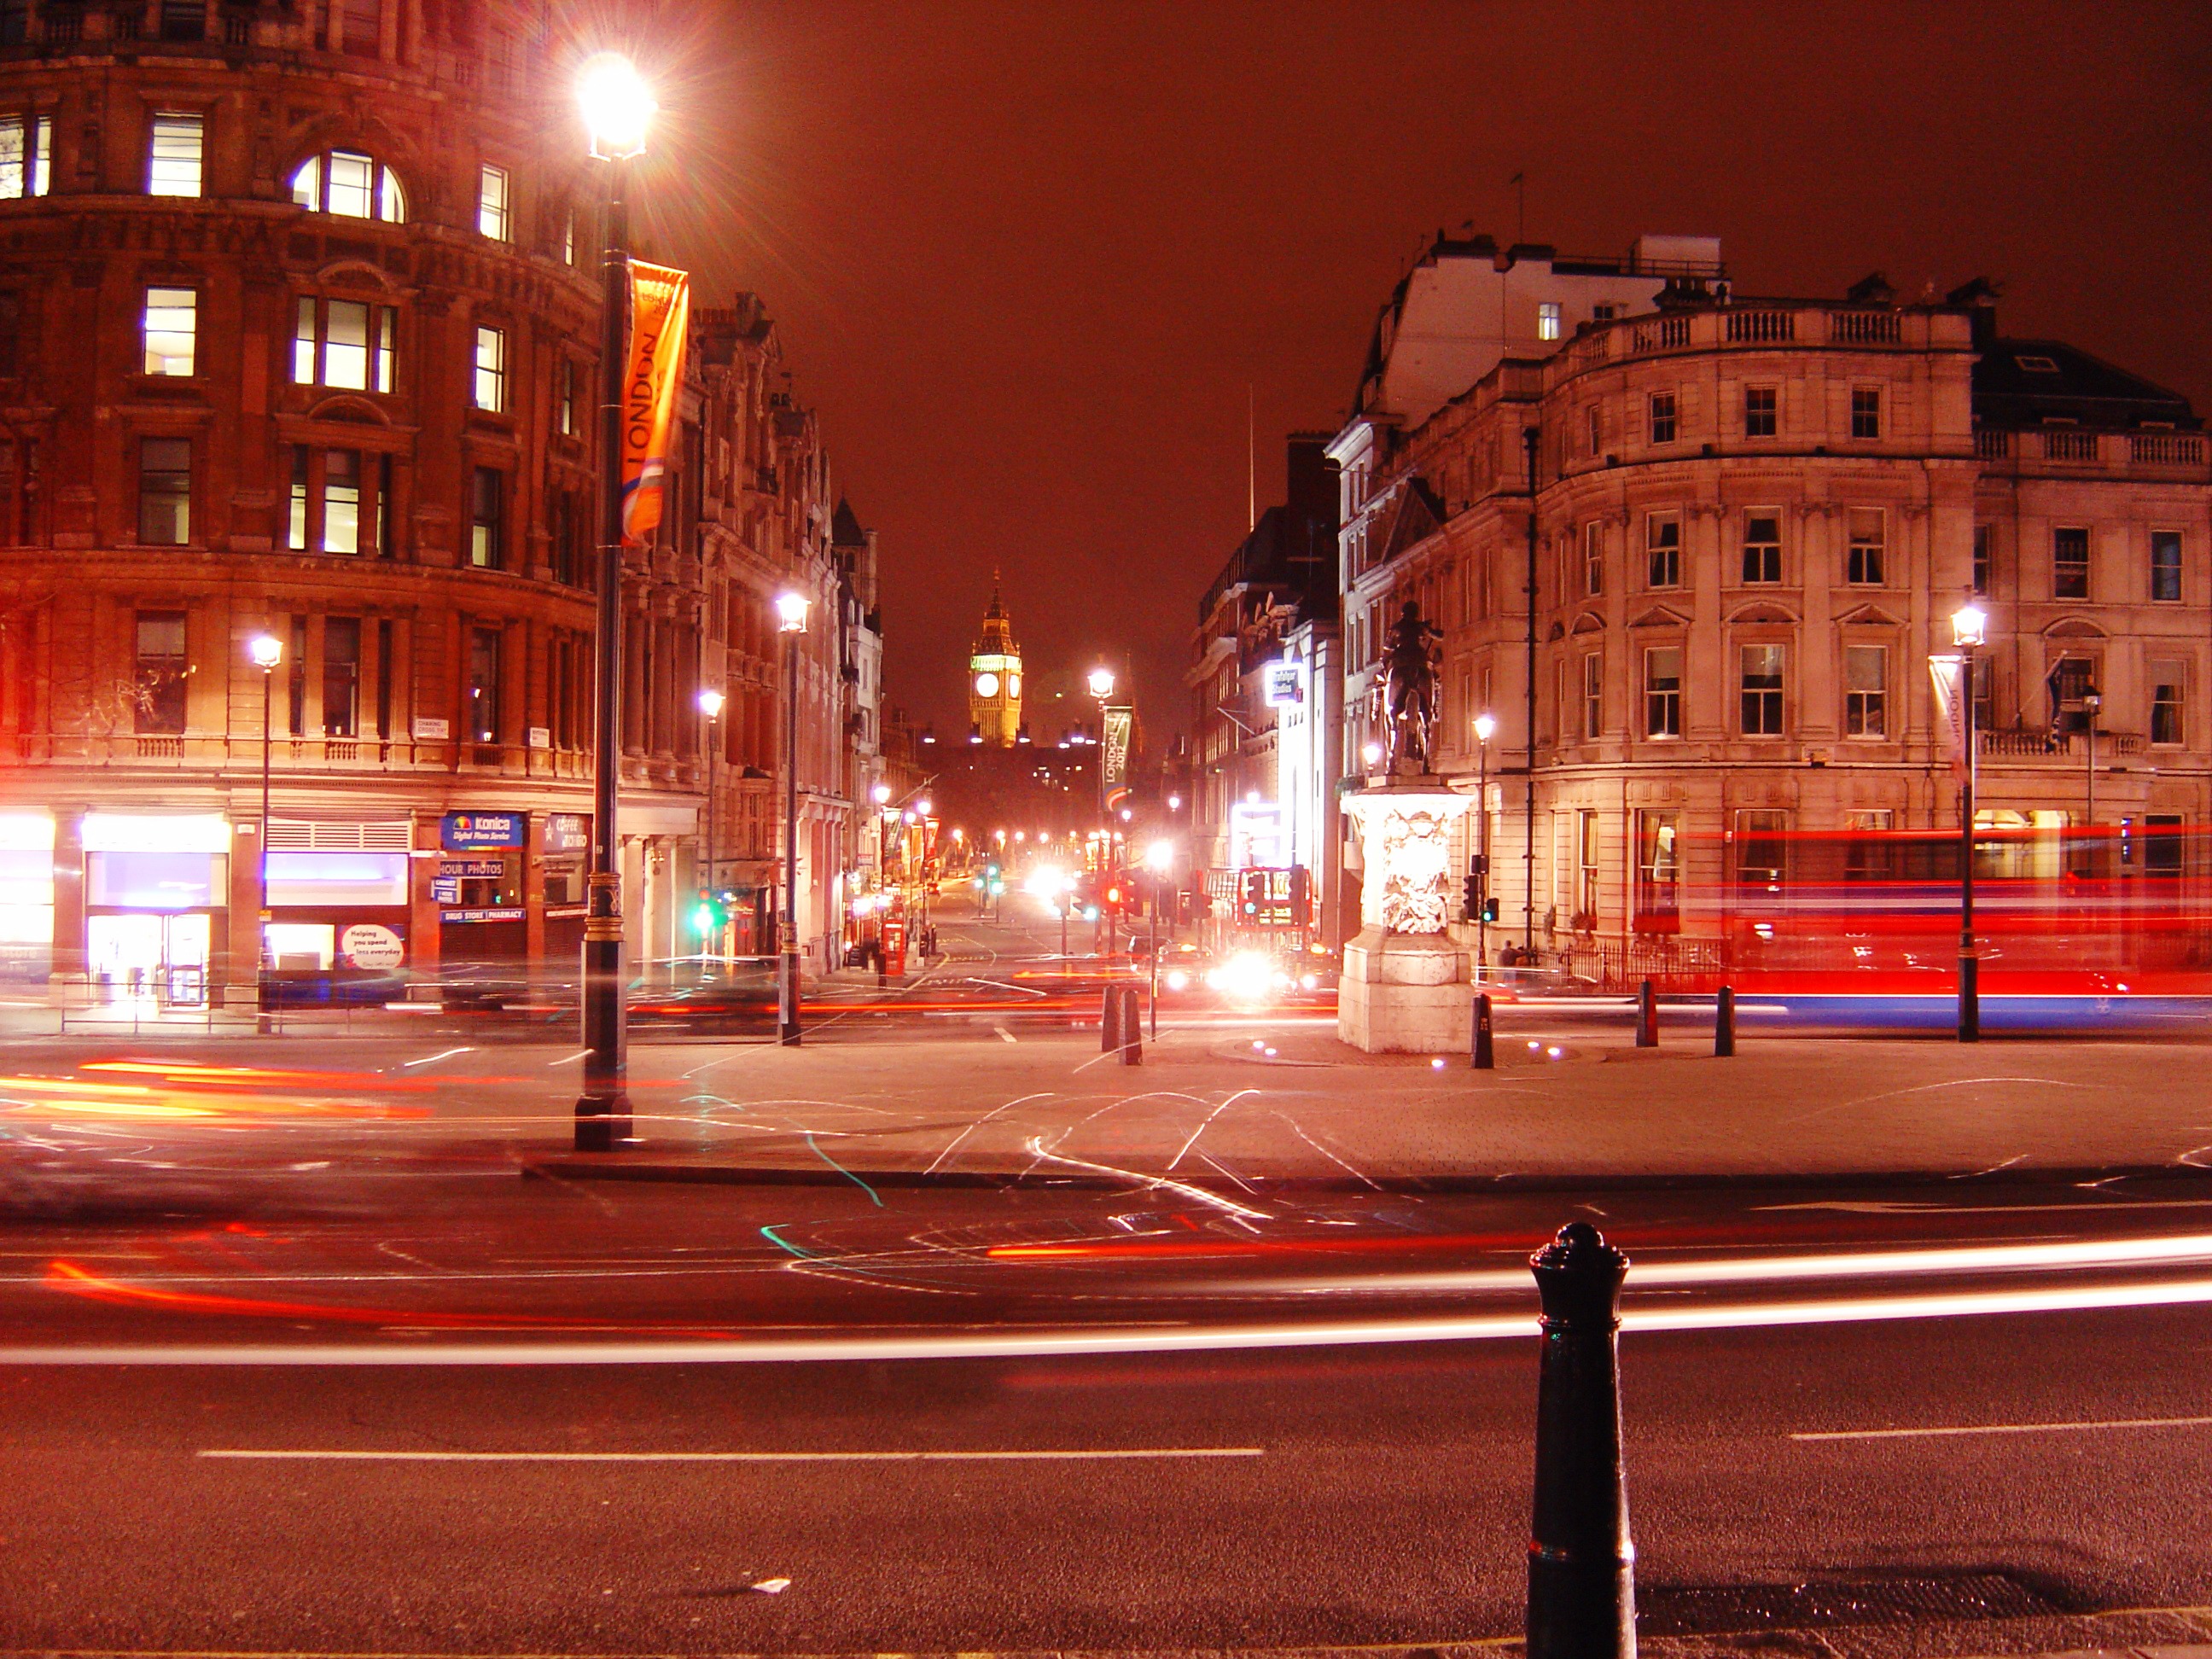
light, road, street, night, city, cityscape, downtown, dusk, evening, orange, street light, lane, lighting, at night, lights, urban area, human settlement, metropolitan area